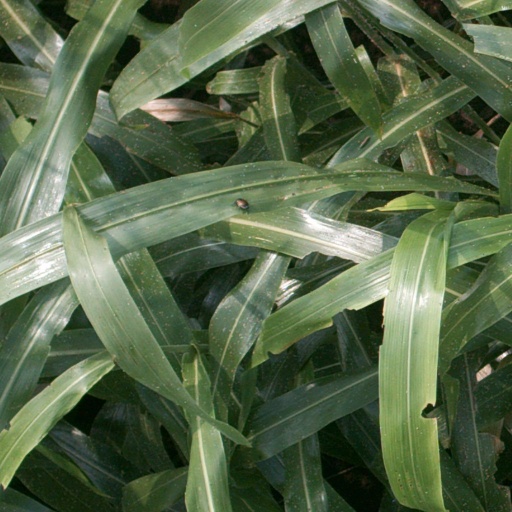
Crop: sorghum